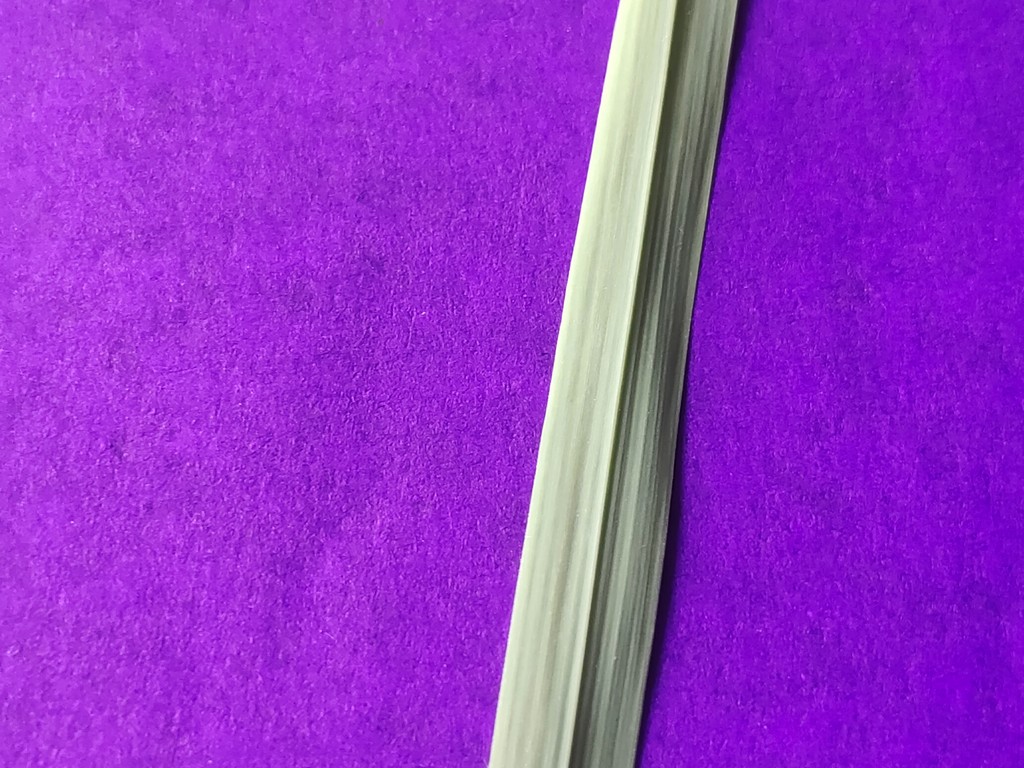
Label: Healthy